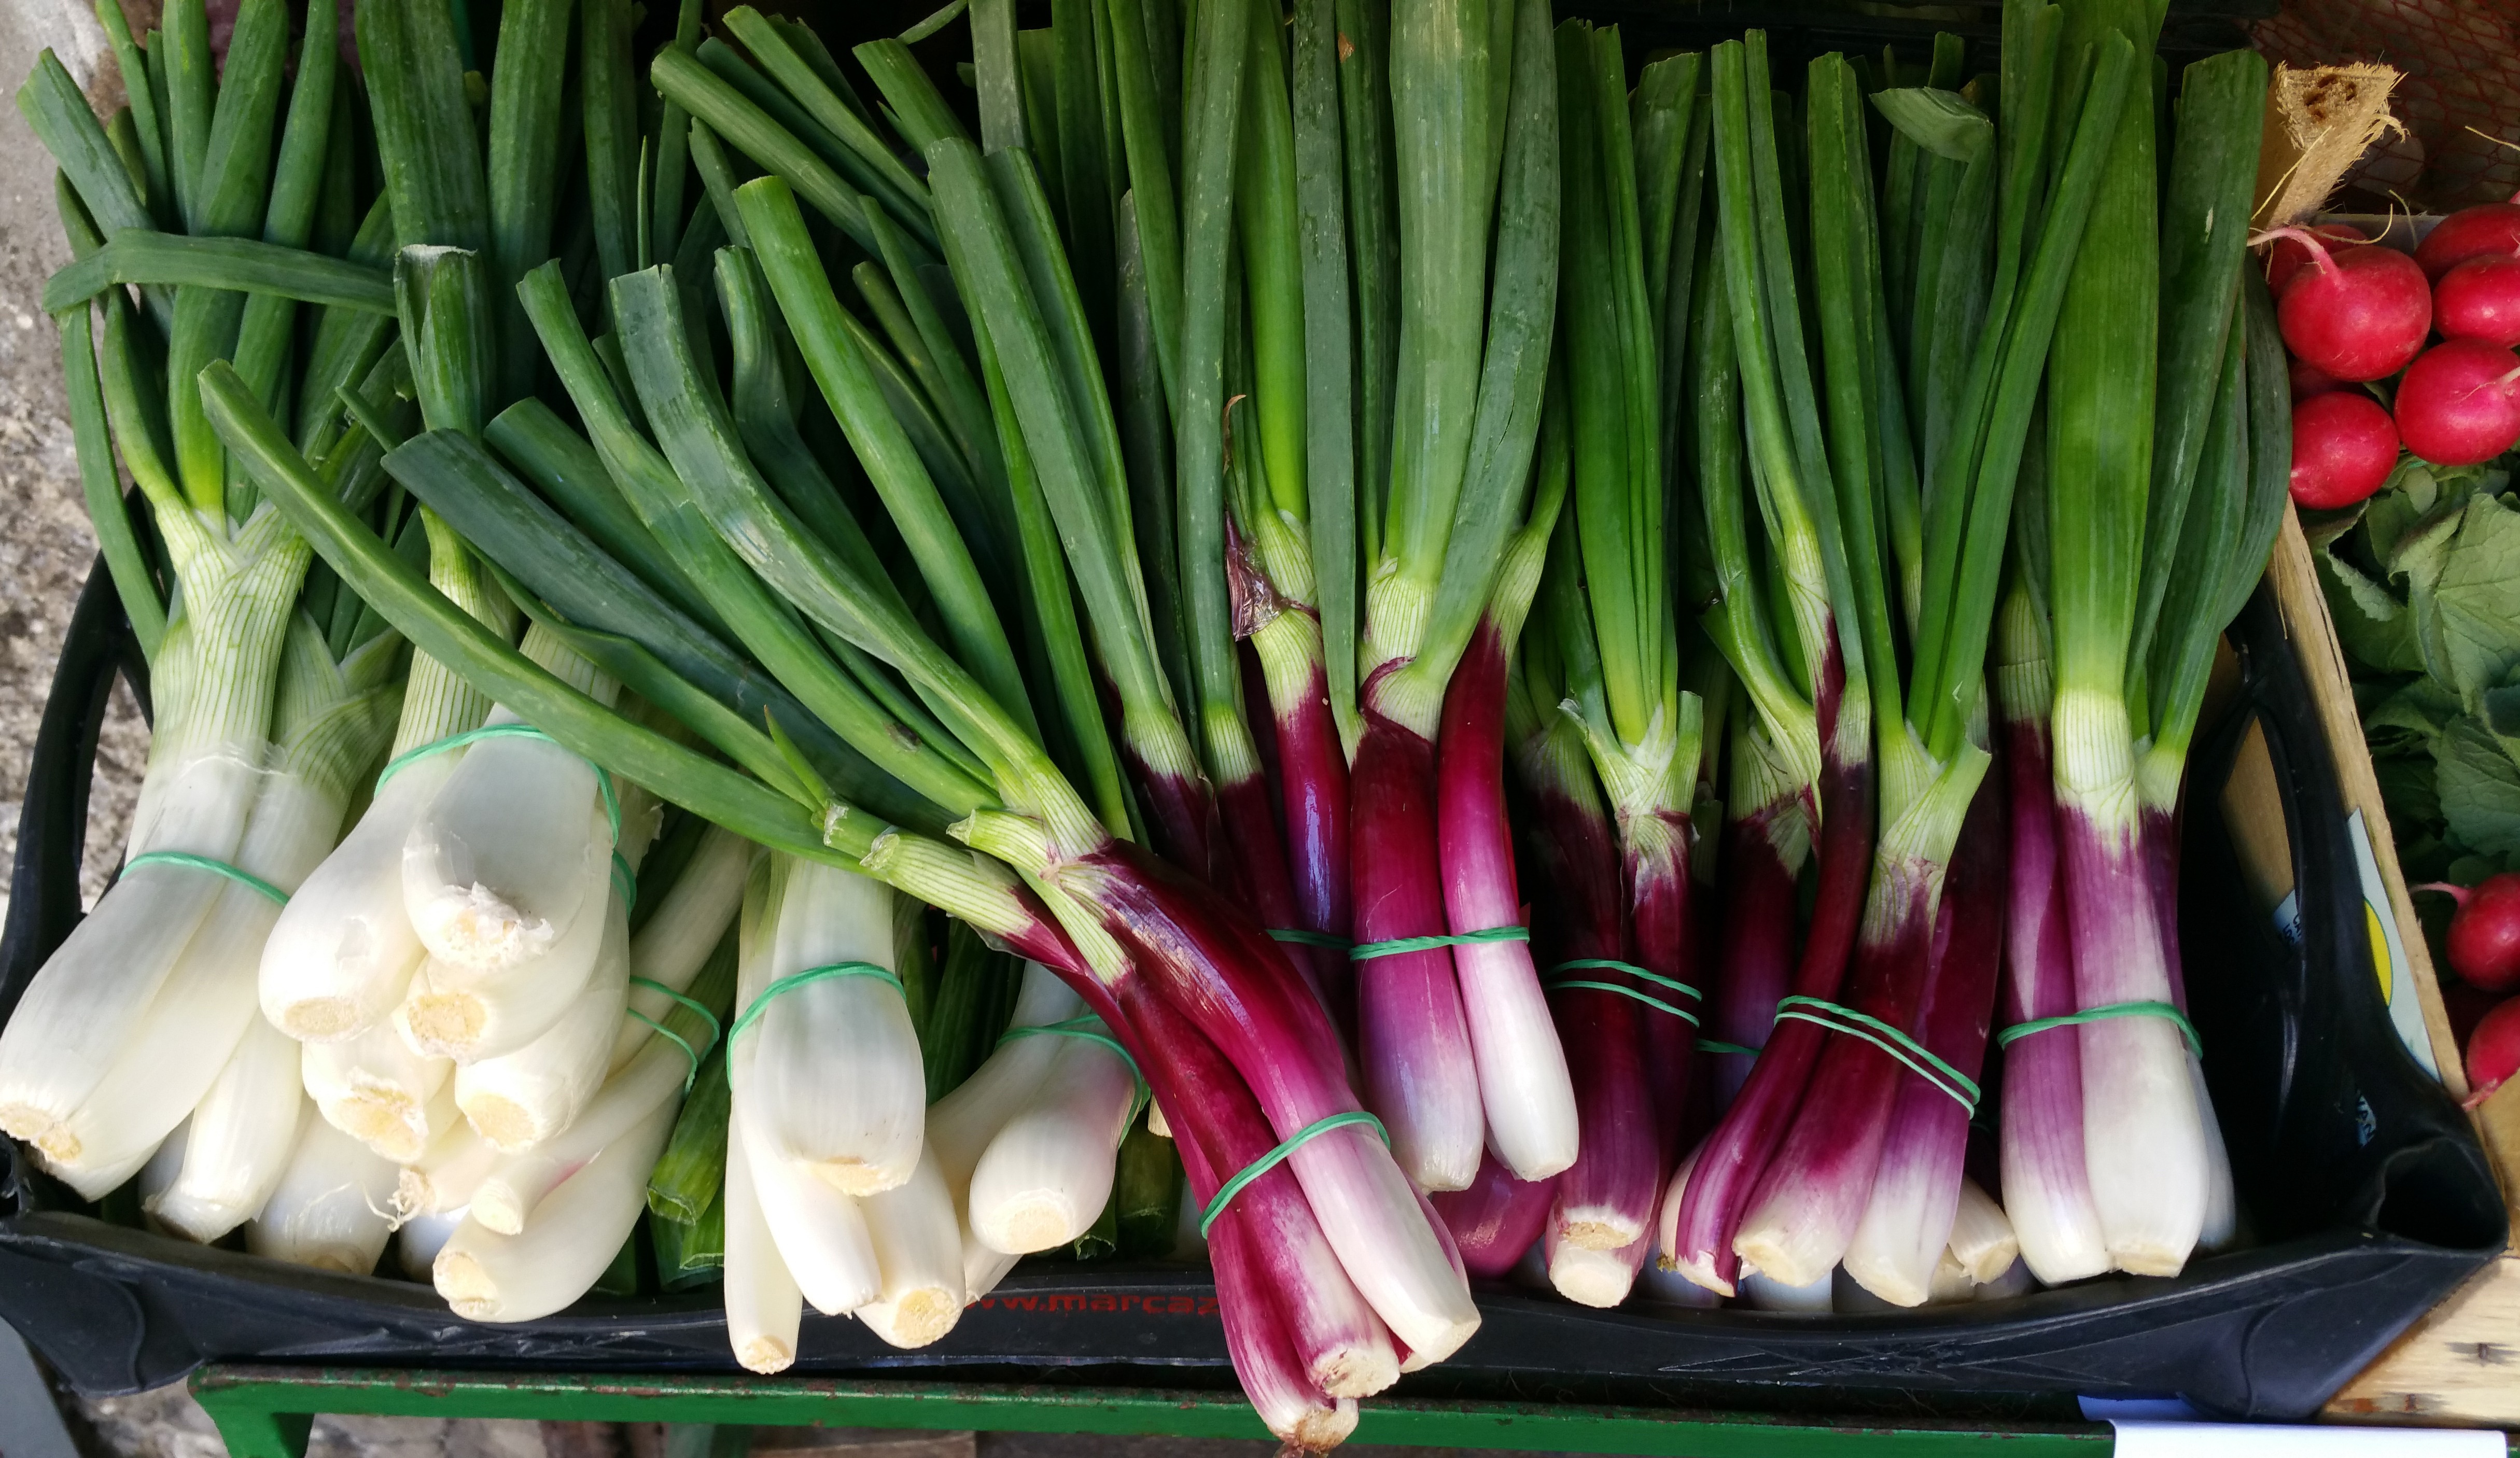
nature, plant, flower, food, salad, produce, vegetable, kitchen, market, garden, eat, plants, vegetables, foods, cassette, edible, floristry, italian, aromatic, flowering plant, alimentari, vegetable basket, land plant, scallion, welsh onion